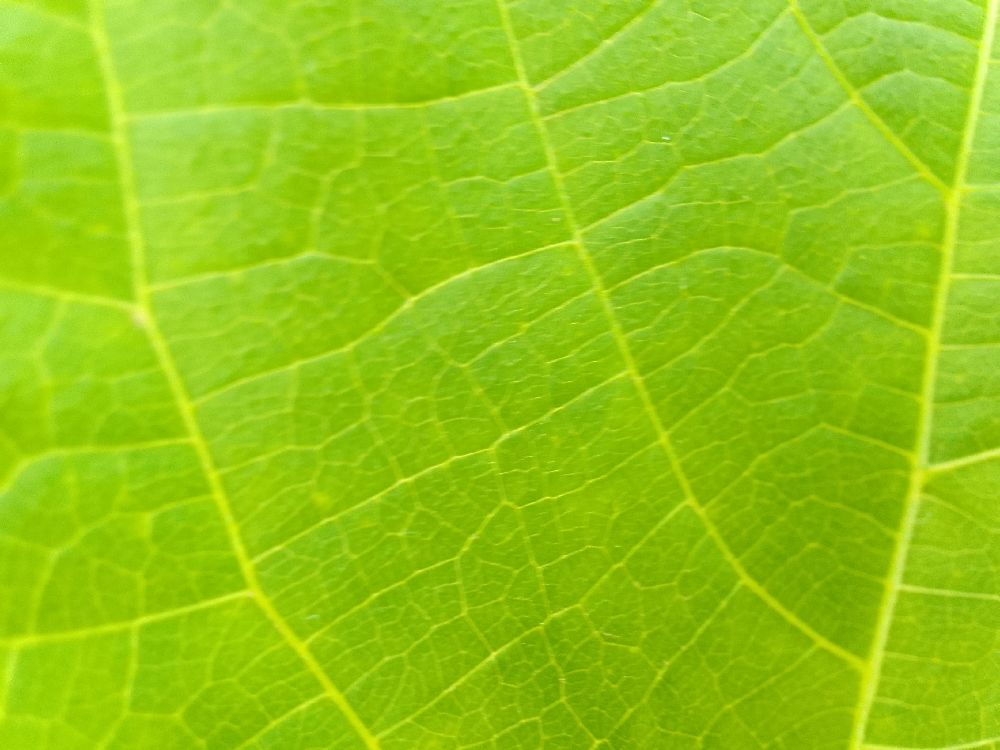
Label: healthy